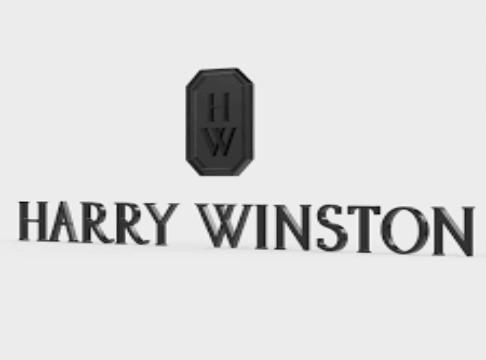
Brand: Harry Winston-1
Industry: Clothes